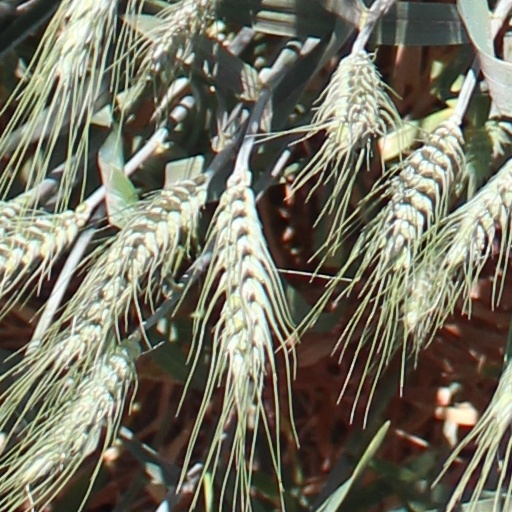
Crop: wheat